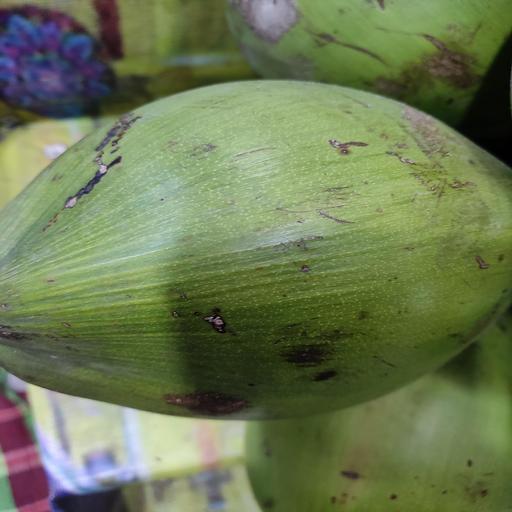
Crop type: Green Coconut